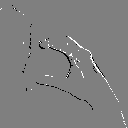
ASL letter: c